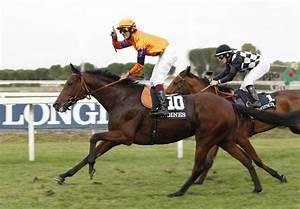
horse